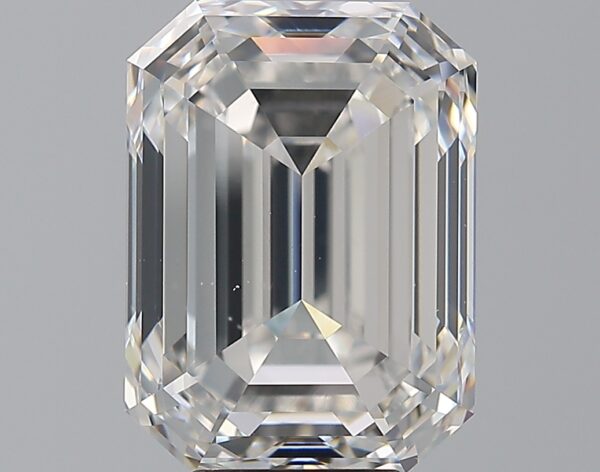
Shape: emerald
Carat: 7.01
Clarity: VS2
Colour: D
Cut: EX
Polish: EX
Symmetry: EX
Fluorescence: VS
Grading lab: GIA
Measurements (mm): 12.29 x 9.07 x 6.21